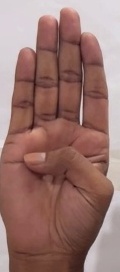
ASL sign: B